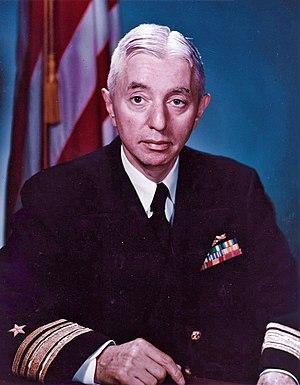
Hyman George Rickover, né le 27 janvier 1900 à Maków Mazowiecki dans le royaume du Congrès, mort le 8 juillet 1986 dans le comté d'Arlington dans l'État américain de Virginie, est un amiral de l’United States Navy. Il est le père de la propulsion nucléaire de la marine américaine dans laquelle il servit 63 ans, de 1918 à 1982, détenant le record de longévité dans les forces armées américaines.